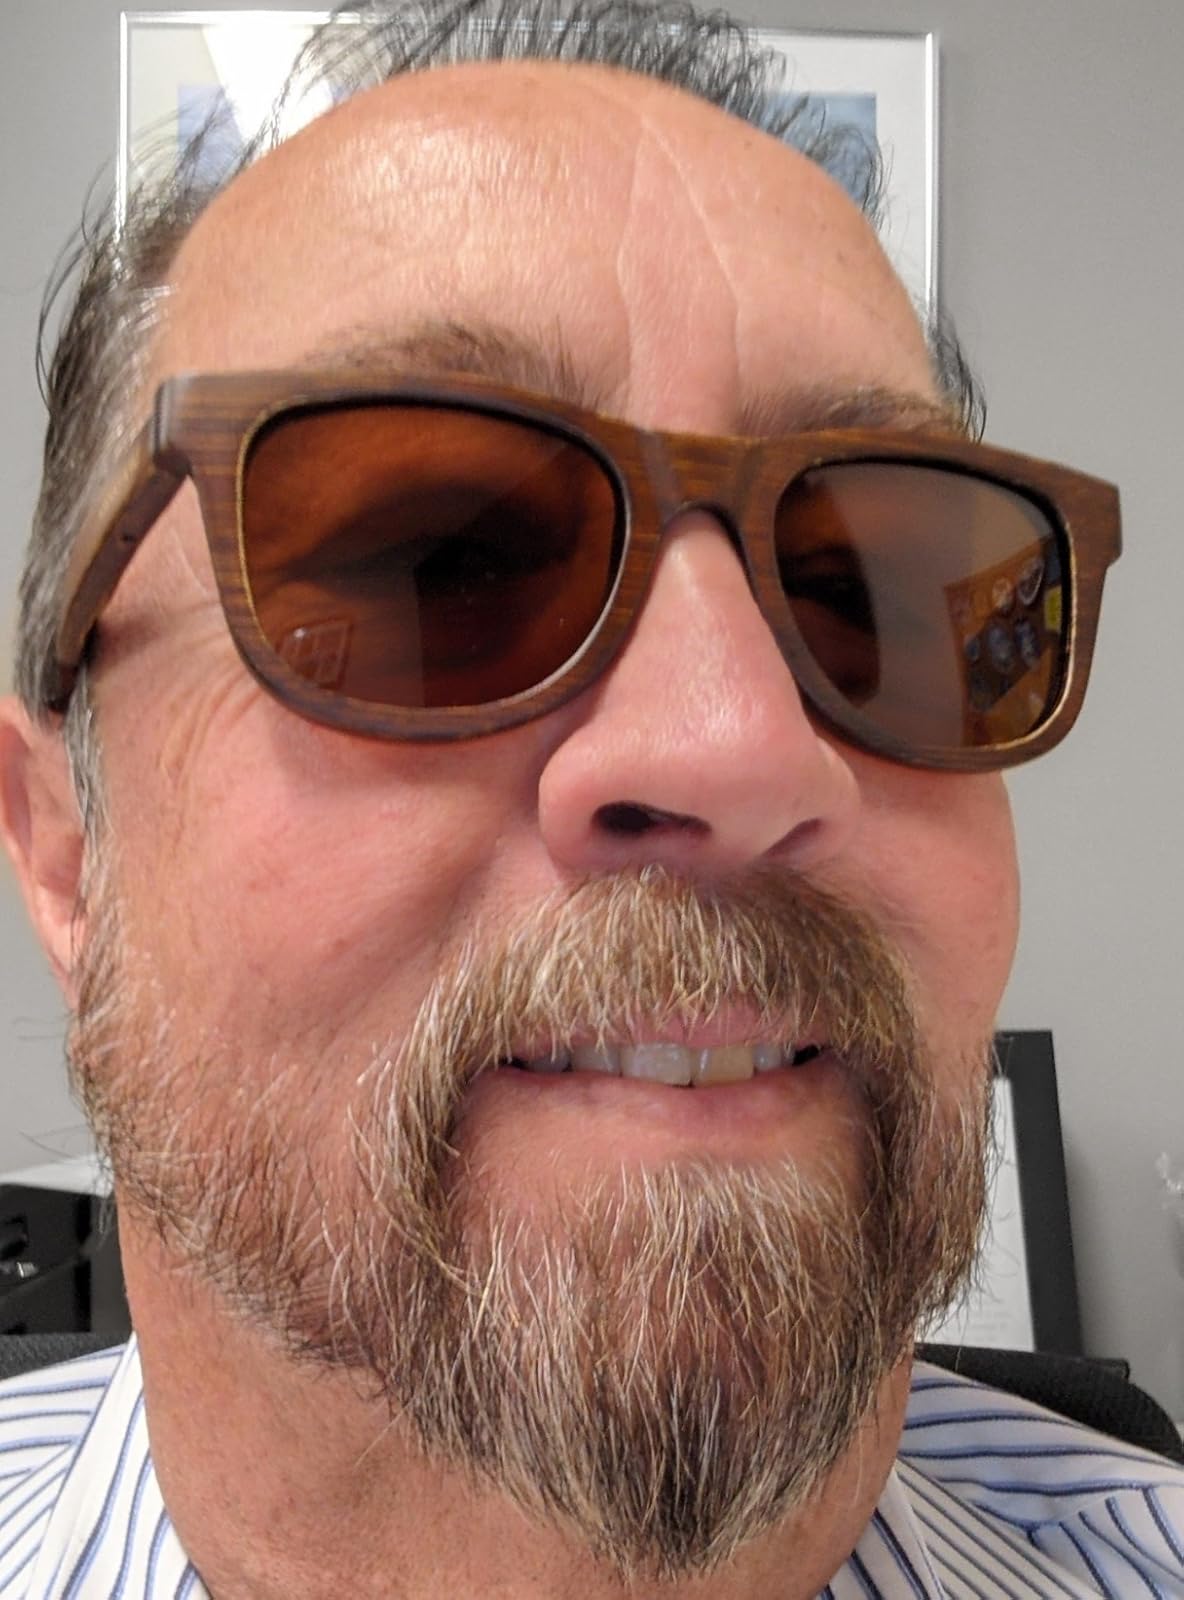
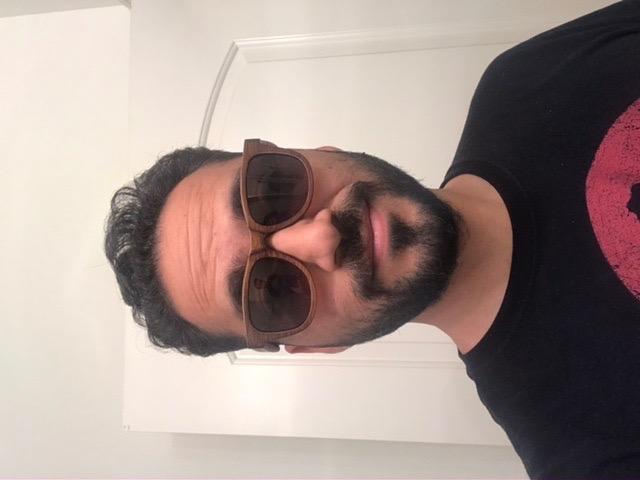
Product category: accessories_sunglasses
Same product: yes